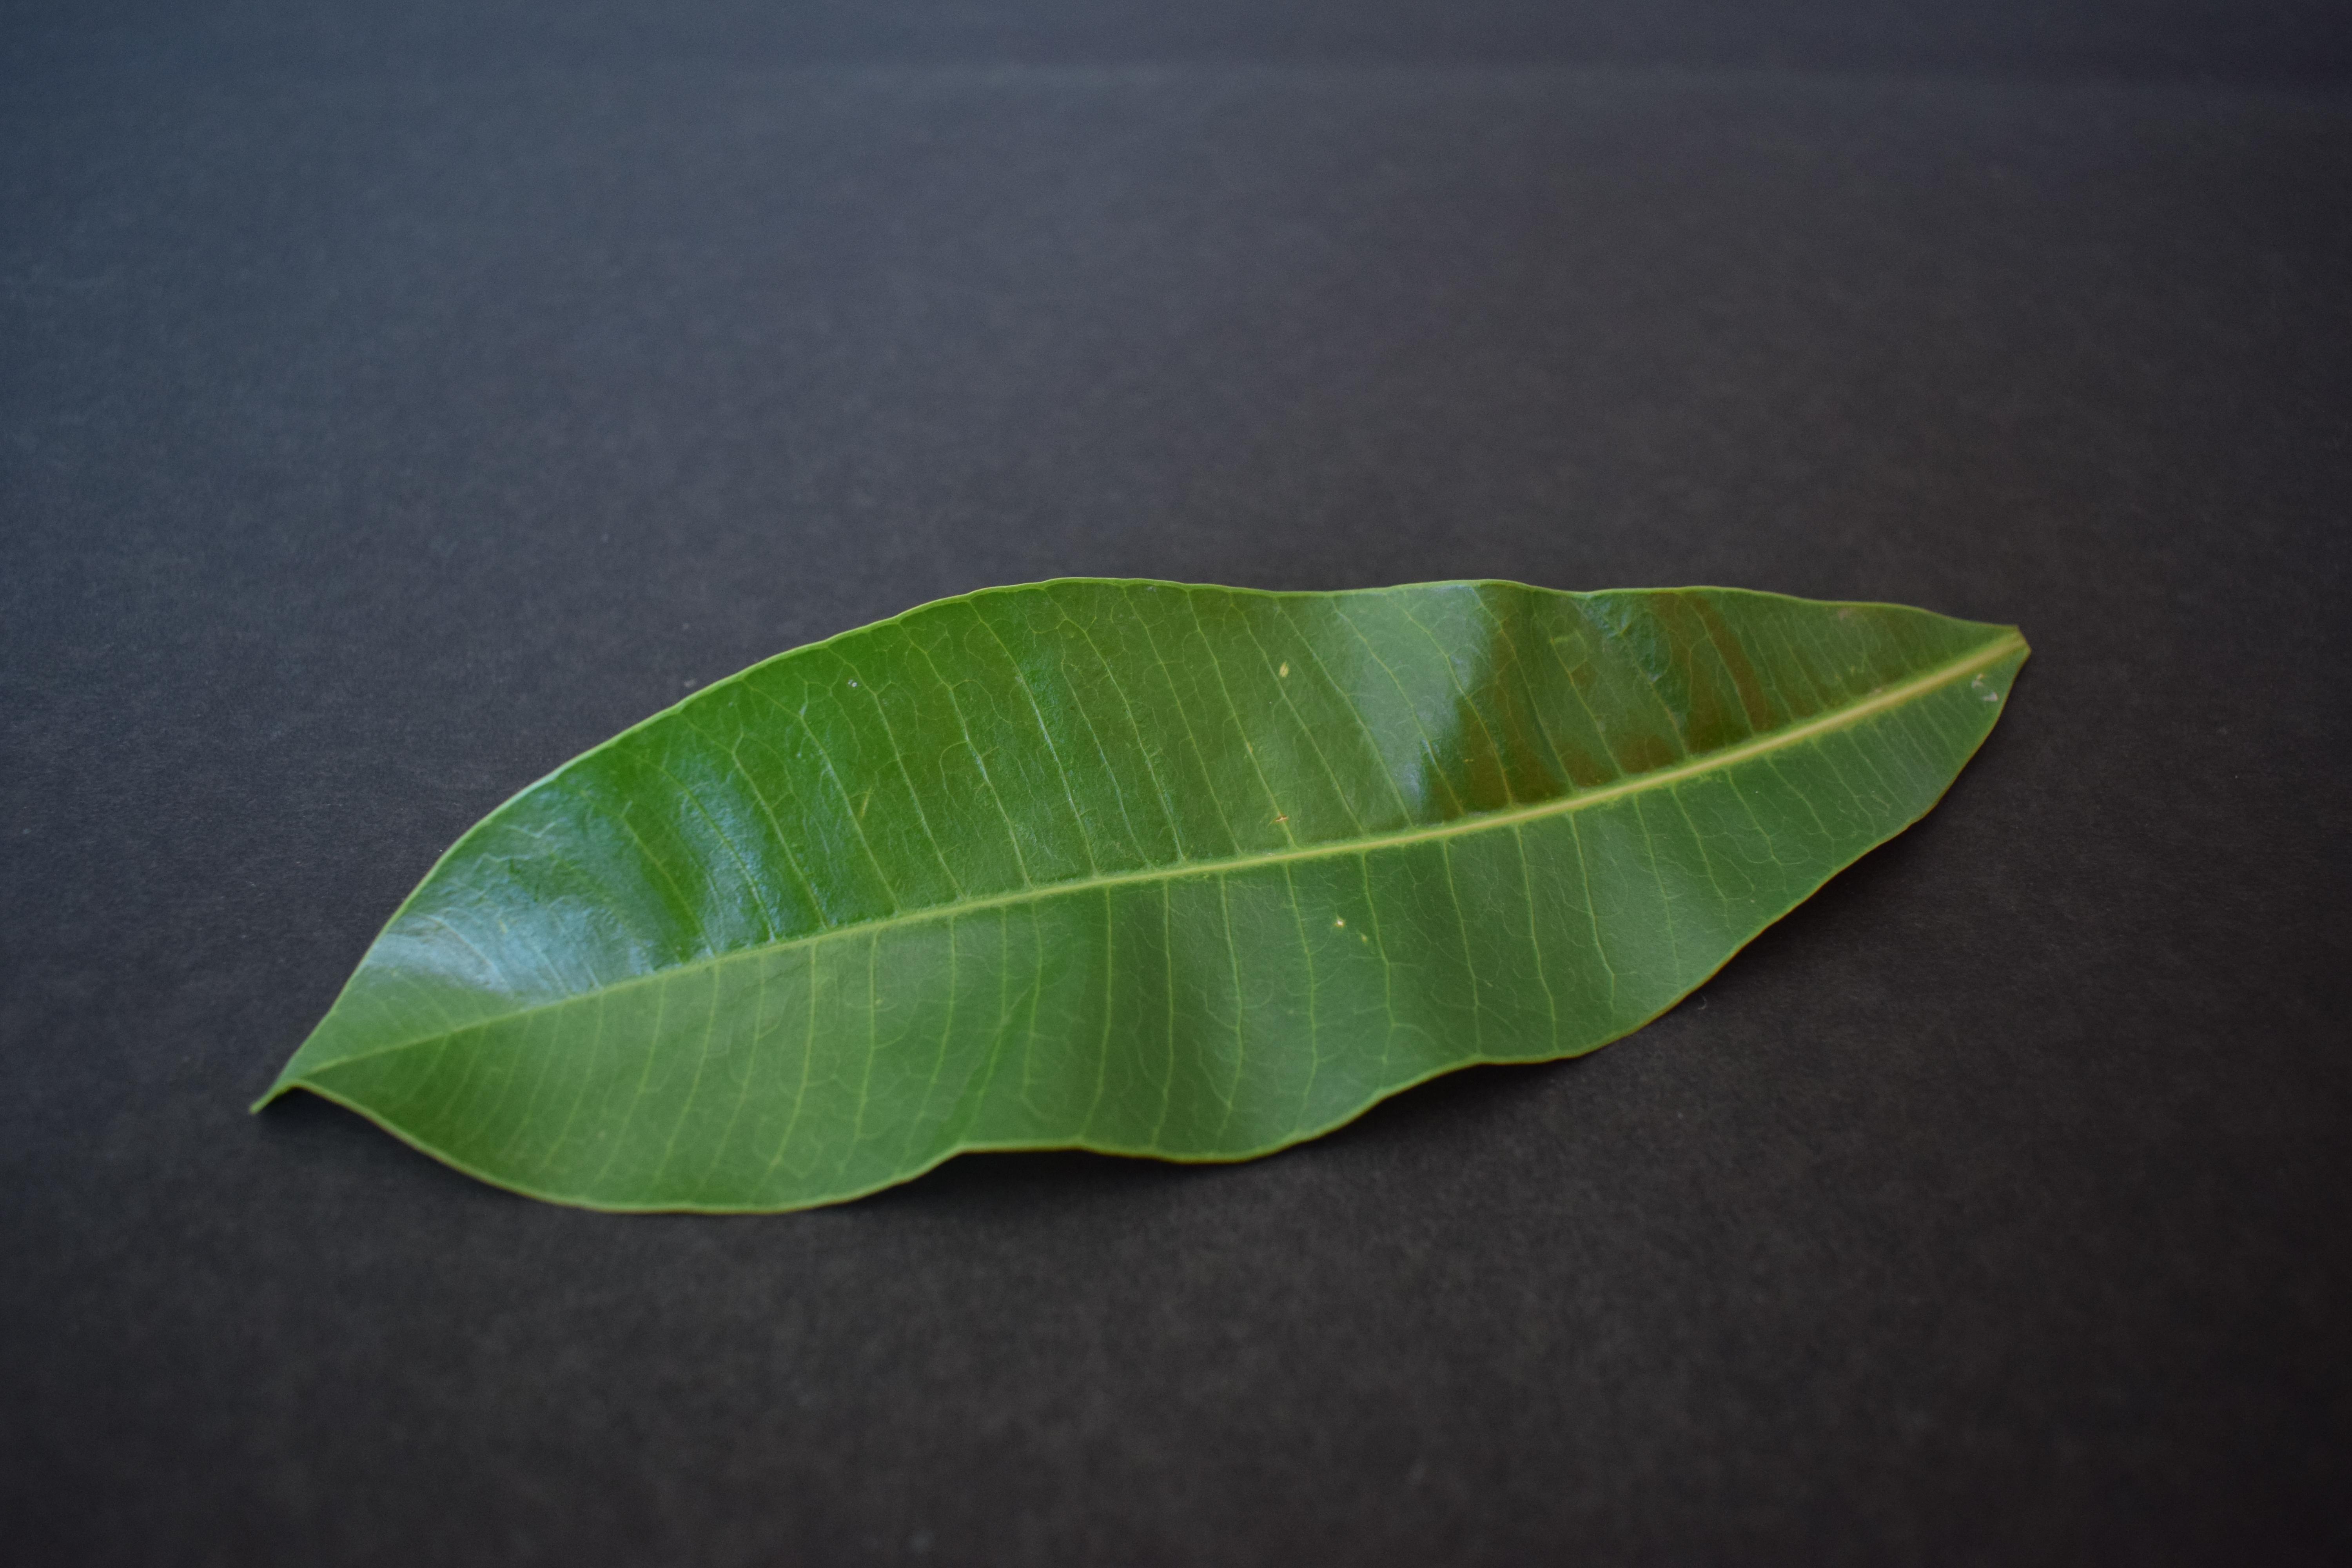
Plant species: Alstonia Scholaris